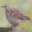
Label: bird